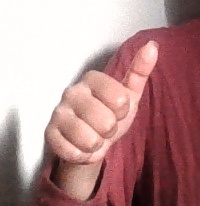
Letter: aleff